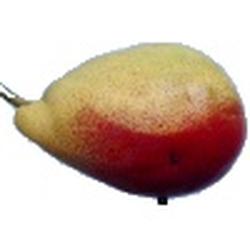
Label: Pear